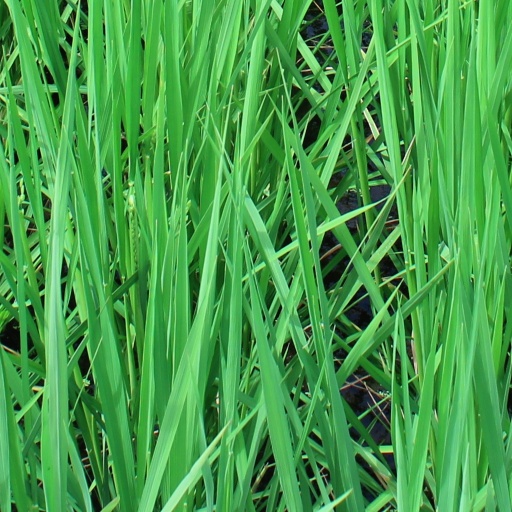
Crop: rice